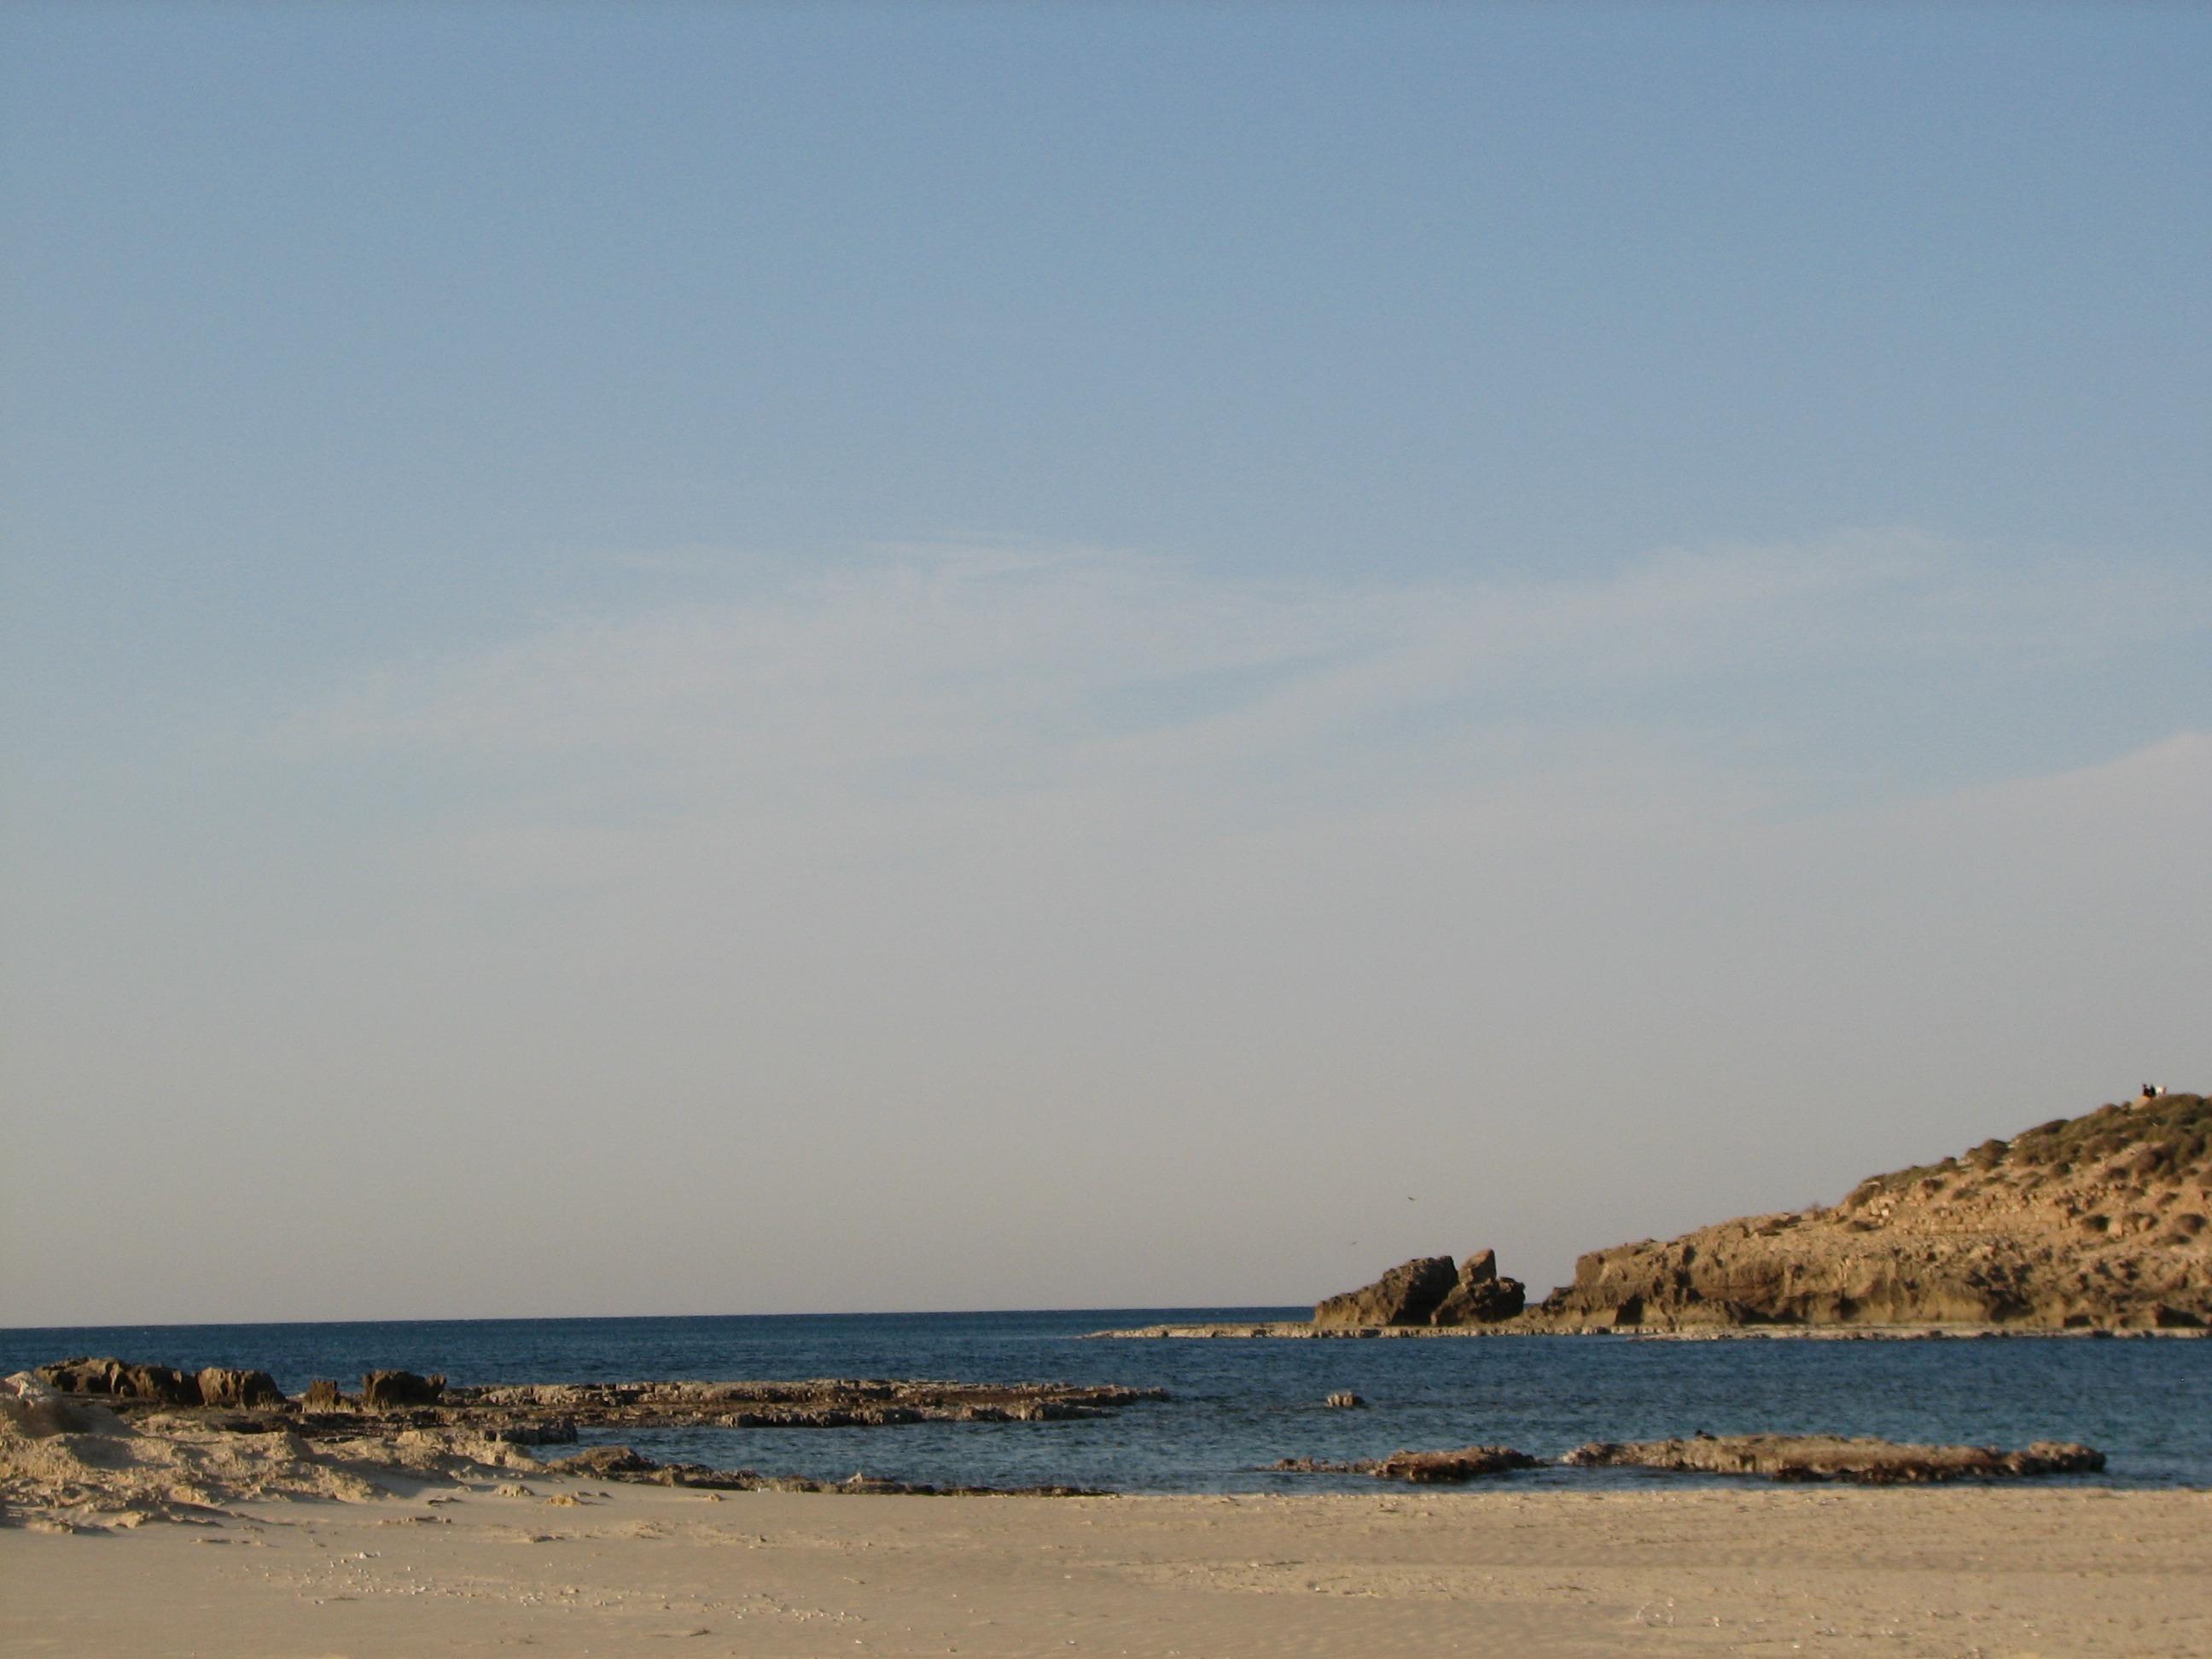
beach, sea, coast, outdoor, sand, ocean, horizon, sky, shore, wave, vacation, coastline, tranquil, tropical, seascape, bay, romantic, body of water, outdoors, scene, cape, wind wave